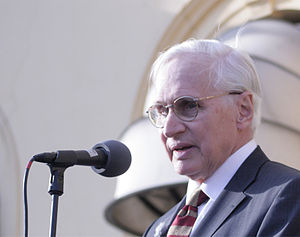
Francis Sejersted / Hverv
Francis Sejersted (2009)
Francis Sejersted var en norsk historiker med hovedvægt på moderne økonomisk historie samt skandinavisk historie i 1800- og 1900-tallet. Han er mest kendt fra tiden han sad som formand i Den Norske Nobelkomite. Han var leder for Ytringsfrihetskommisjonen 1996-1999 og bestyrelsesformand i institutionen Fritt Ord fra 2000 til 2011.